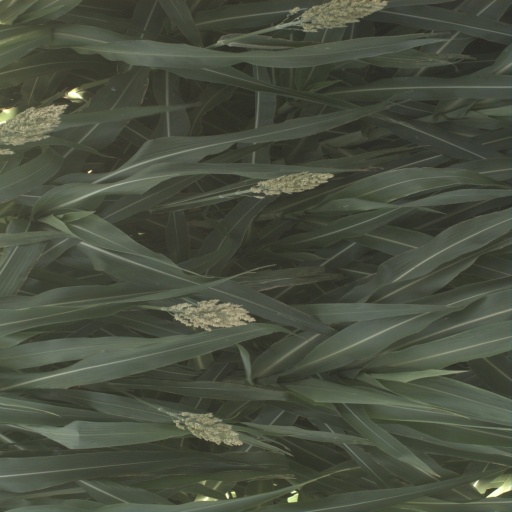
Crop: sorghum